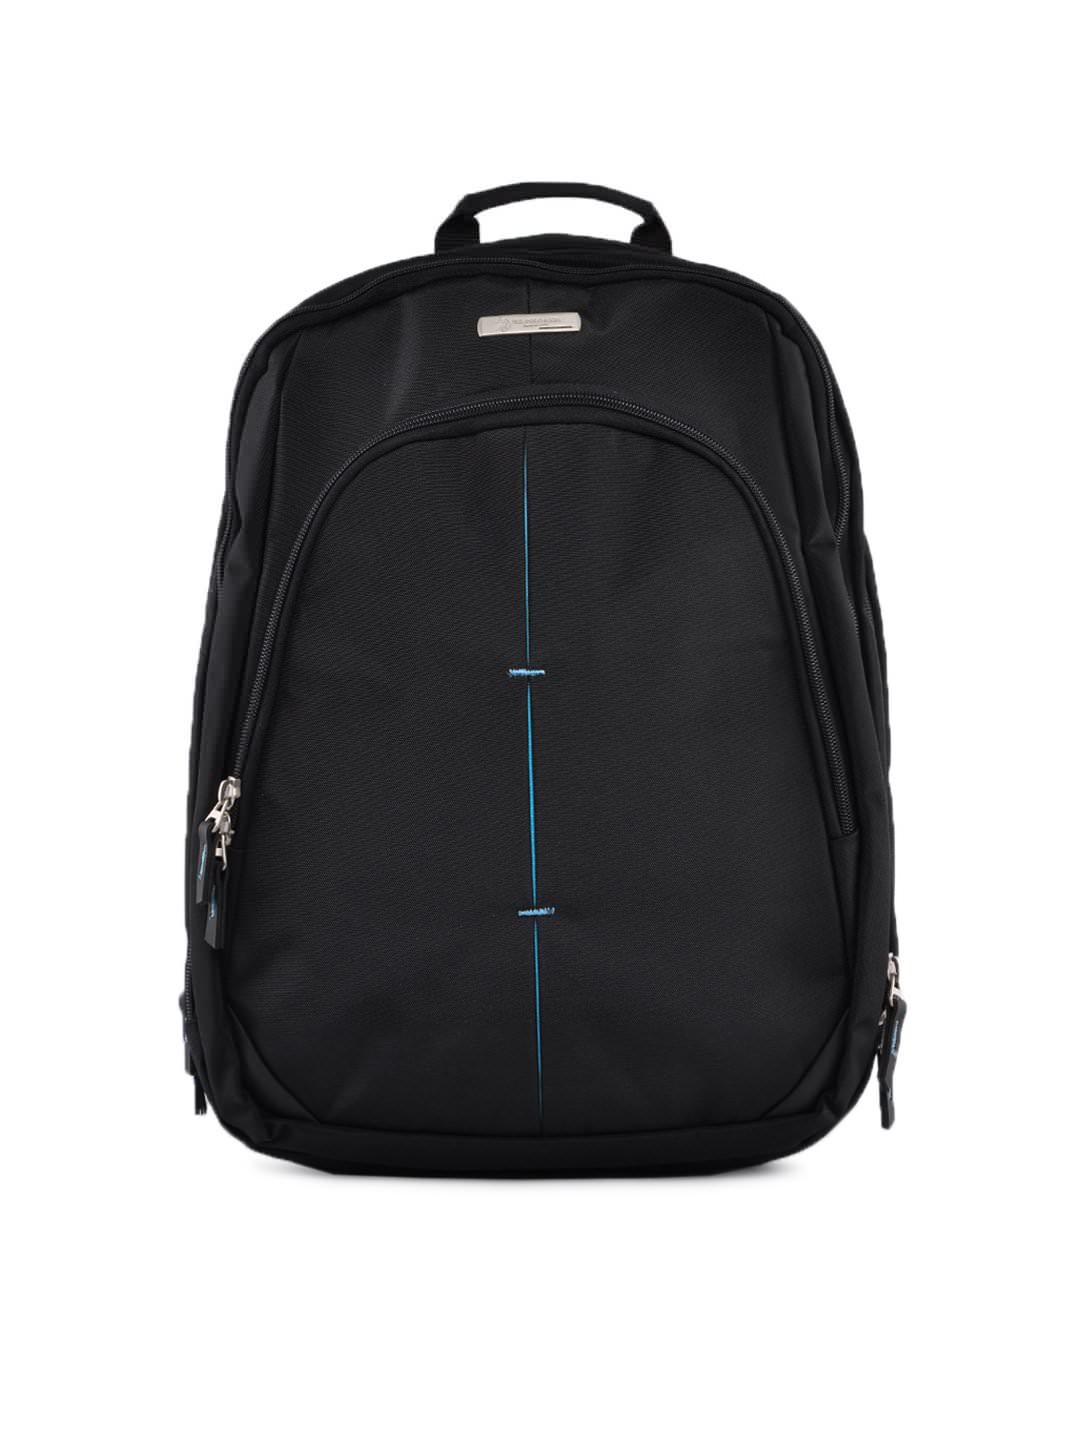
U.S. Polo Assn. Unisex Black Laptop Bag
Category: Accessories / Bags / Backpacks
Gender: Unisex
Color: Black
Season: Summer 2011
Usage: Casual